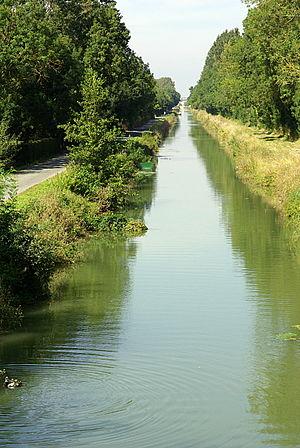
Canal de la Vieille Autize, entre Bouillé-Courdault et Saint-Sigismond en Vendée, France."
46° 22′ 46″ N, 0° 40′ 24″ O
L'Autize ou Autise est une rivière française qui coule dans les départements des Deux-Sèvres et de la Vendée, et un affluent droit de la Sèvre Niortaise.